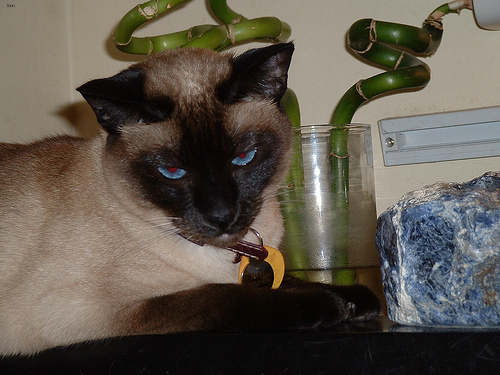
Animal: cat
Breed: siamese